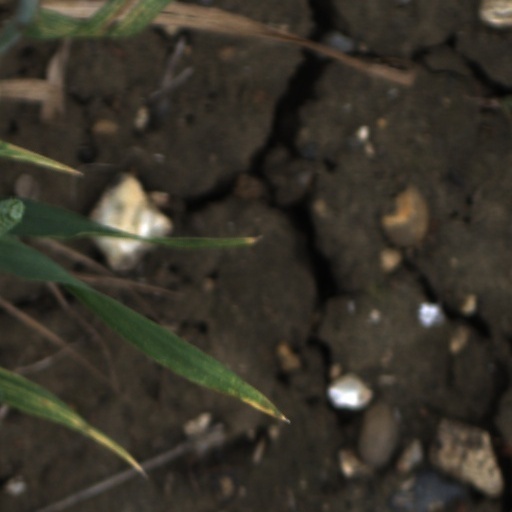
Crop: wheat